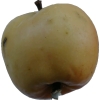
Label: apple